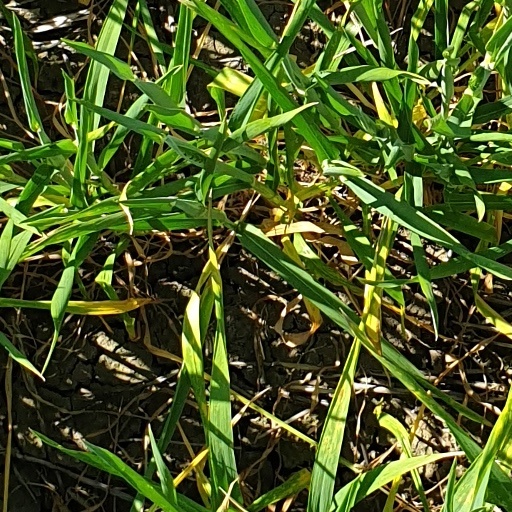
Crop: wheat